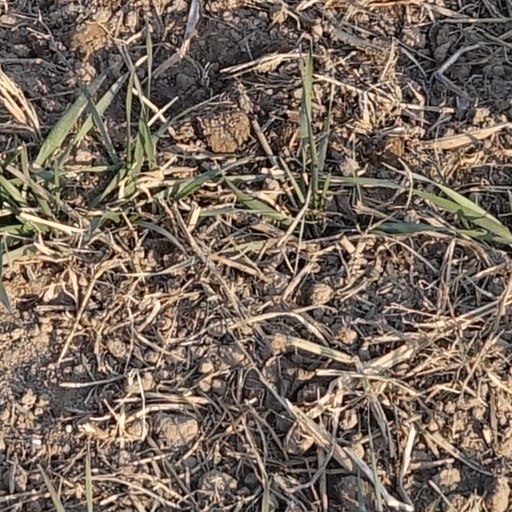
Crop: wheat